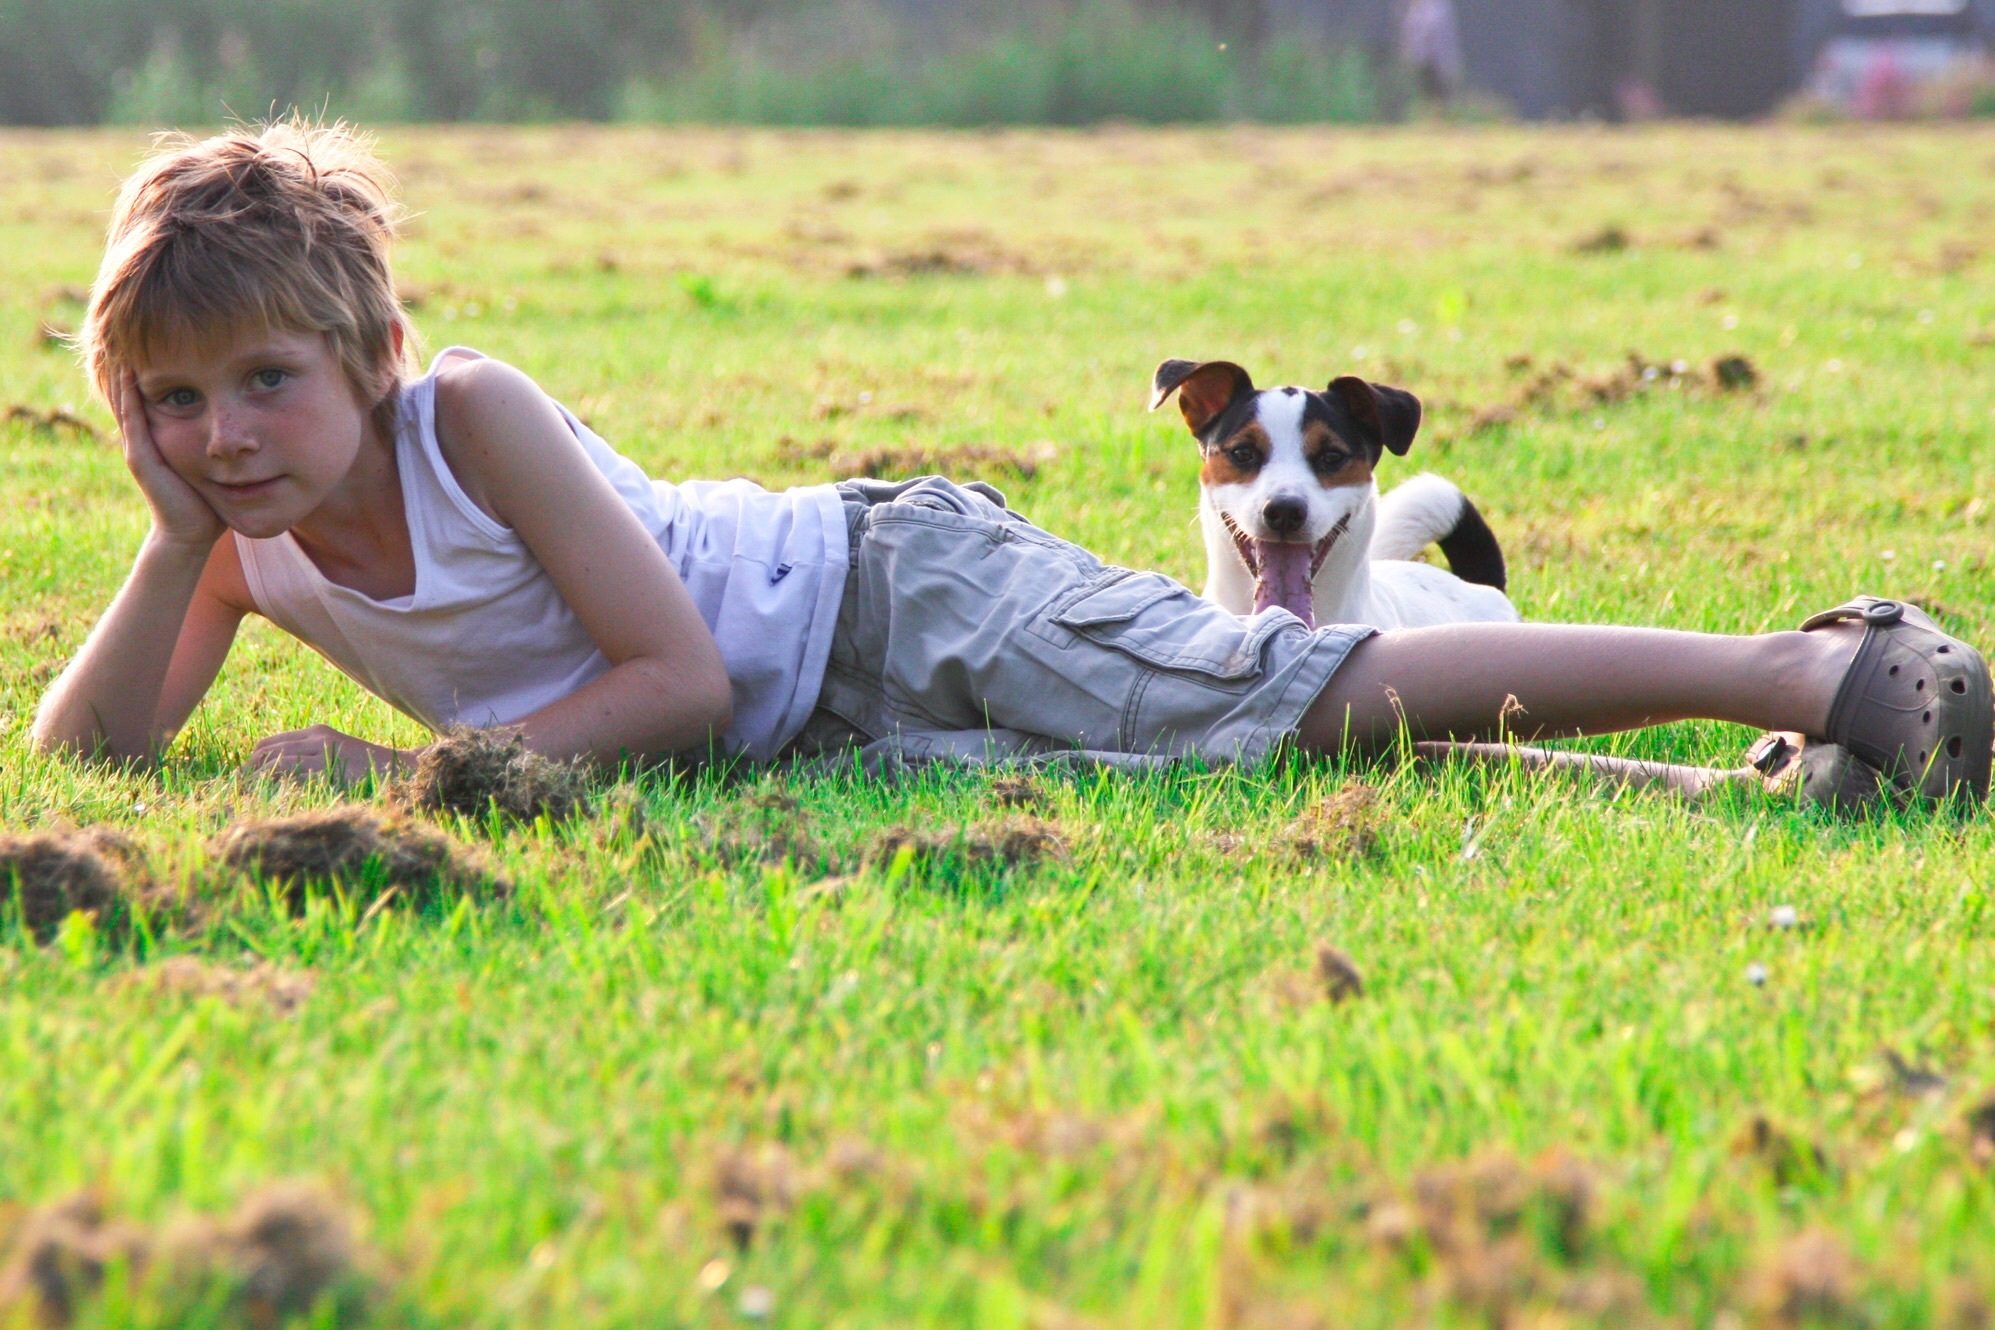
grass, person, lawn, meadow, play, dog, carefree, young, relax, balance, child, freedom, beauty, joy, beautiful, luck, satisfied, welfare, lively, exhausts, unconcernedly, human positions